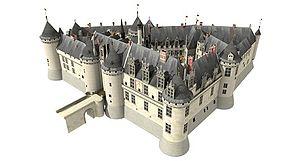
Le château Chantilly au XVIIème siècle en 3D
Le château de Chantilly est un château français situé à Chantilly, dans le département de l'Oise, en région des Hauts-de-France, dans la vallée de la Nonette, affluent de l'Oise. À l'exception du « Petit Château », construit au XVIᵉ siècle par Jean Bullant, le château actuel est une reconstruction du XIXᵉ siècle sur des plans de l'architecte Honoré Daumet pour l'avant-dernier fils du roi Louis-Philippe Iᵉʳ, Henri d'Orléans, duc d'Aumale, héritier du domaine, qui y installa ses collections de peintures, de dessins et de livres anciens.